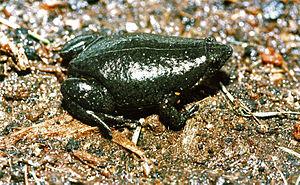
Elachistocleis est un genre d'amphibiens de la famille des Microhylidae.
Elachistocleis ovalis est une espèce d'amphibiens de la famille des Microhylidae.